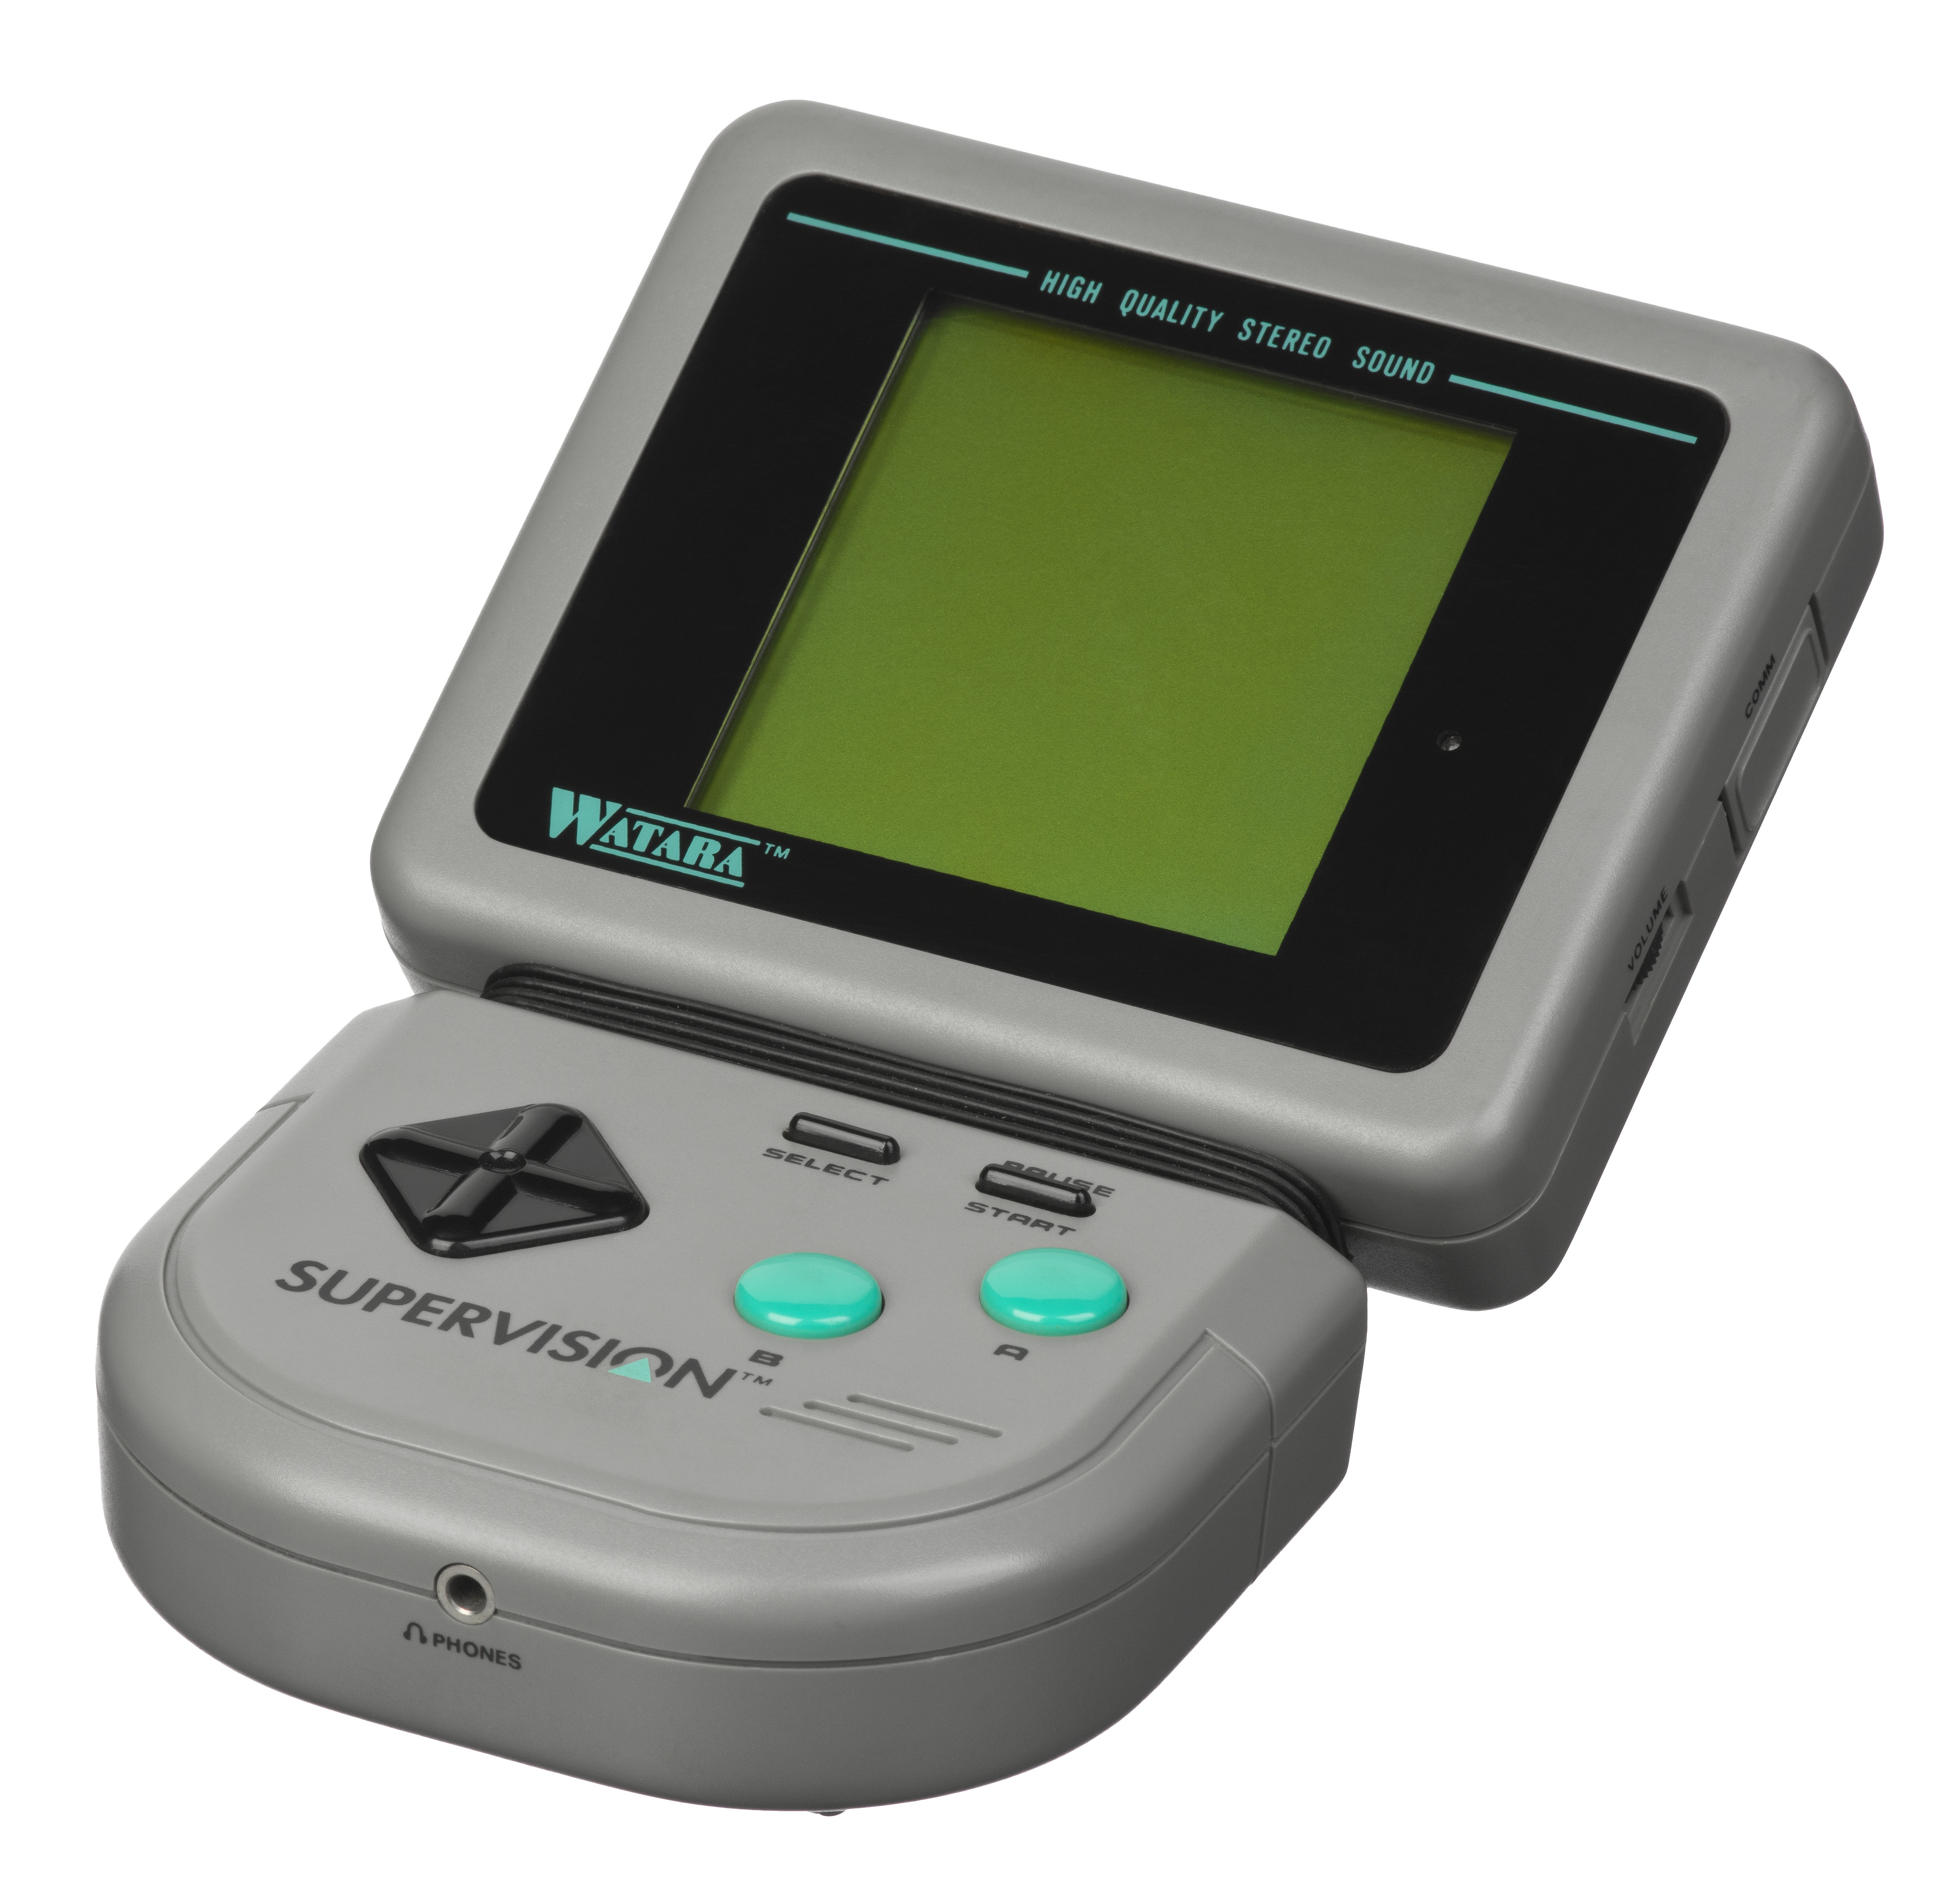
hand, technology, video game, play, gadget, gauge, toy, device, product, fun, electronics, entertainment, tilted, supervision, computer game, pda, pedometer, measuring instrument, video game console, weighing scale, watara